Louis F. Budenz

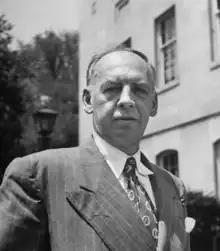
Budenz in 1947

Louis Francis Budenz (July 17, 1891 – April 27, 1972) was an American activist and writer. He began as a labor activist and became a member of the Communist Party USA. In 1945, Budenz renounced Communism and became a vocal anti-Communist, appearing as an expert witness at governmental hearings and writing about his experiences.